St. Jude Children's Research Hospital

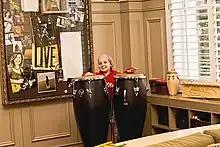
A child playing congas in the Amy Grant Music Room at Target House, one of St. Jude Children's Research Hospital's housing facilities

St. Jude has an International Outreach Program to improve the survival rates of children with catastrophic illnesses worldwide.